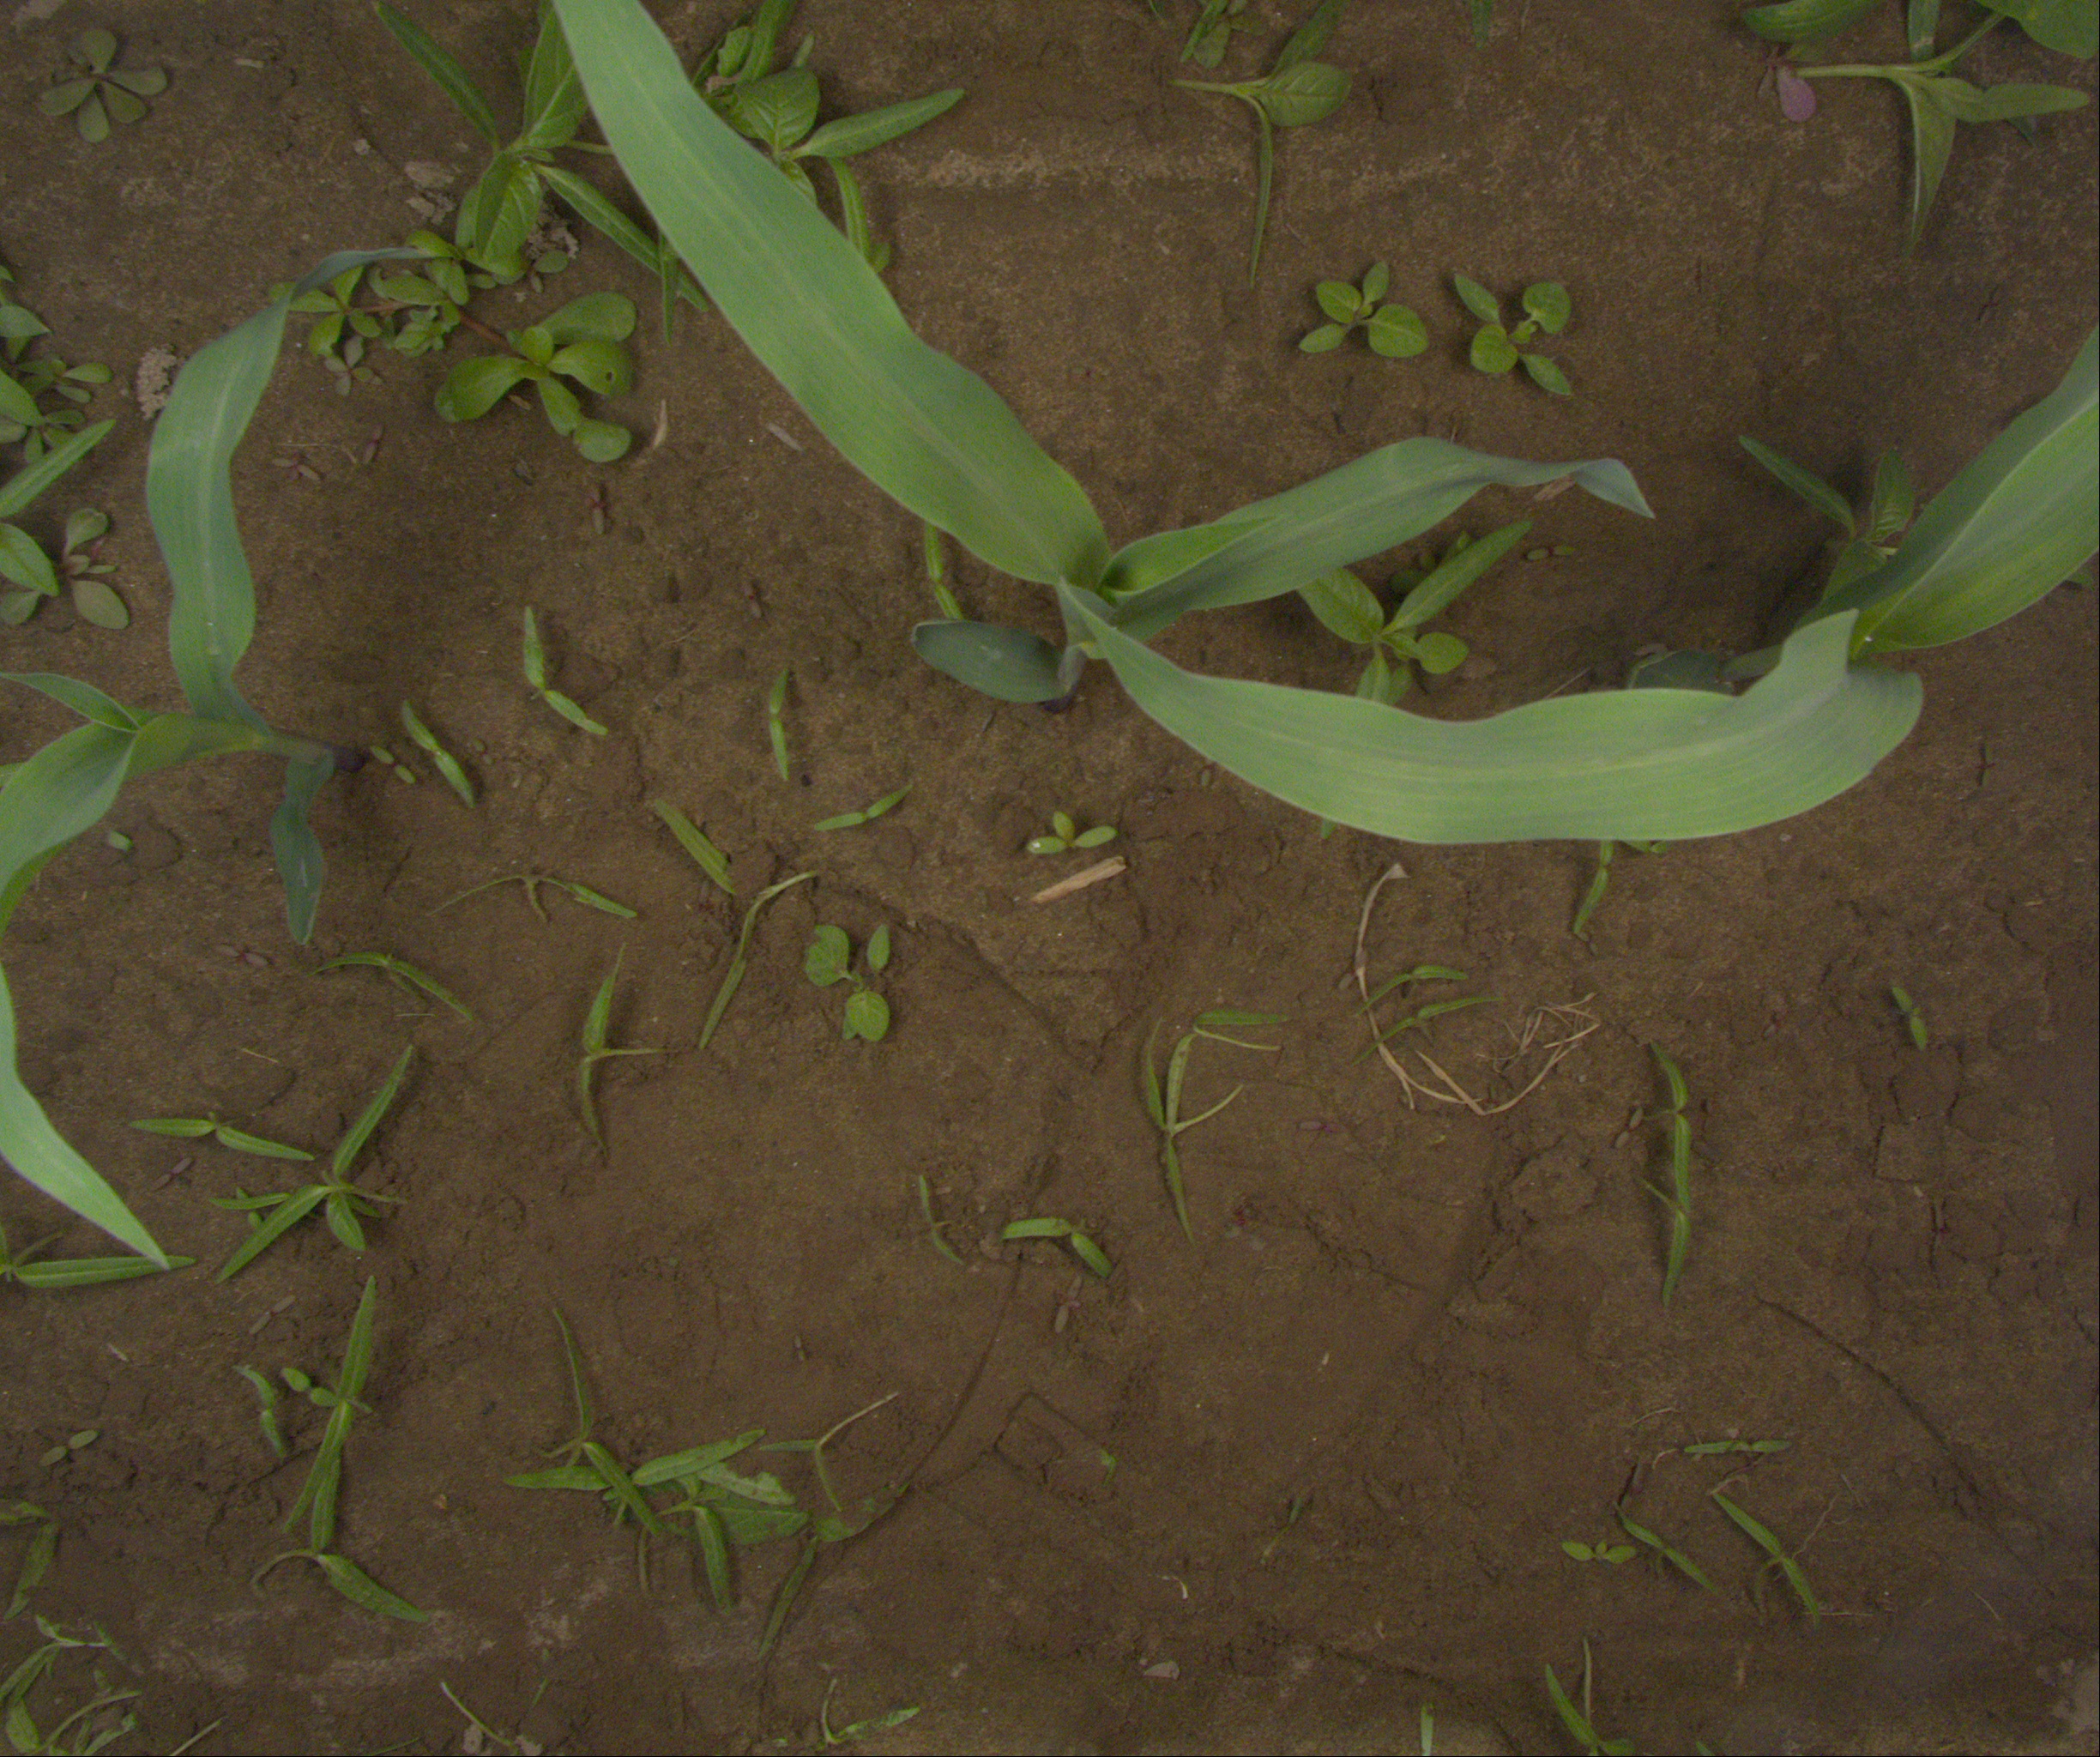
Crop: maize
Objects: maize, maize, maize